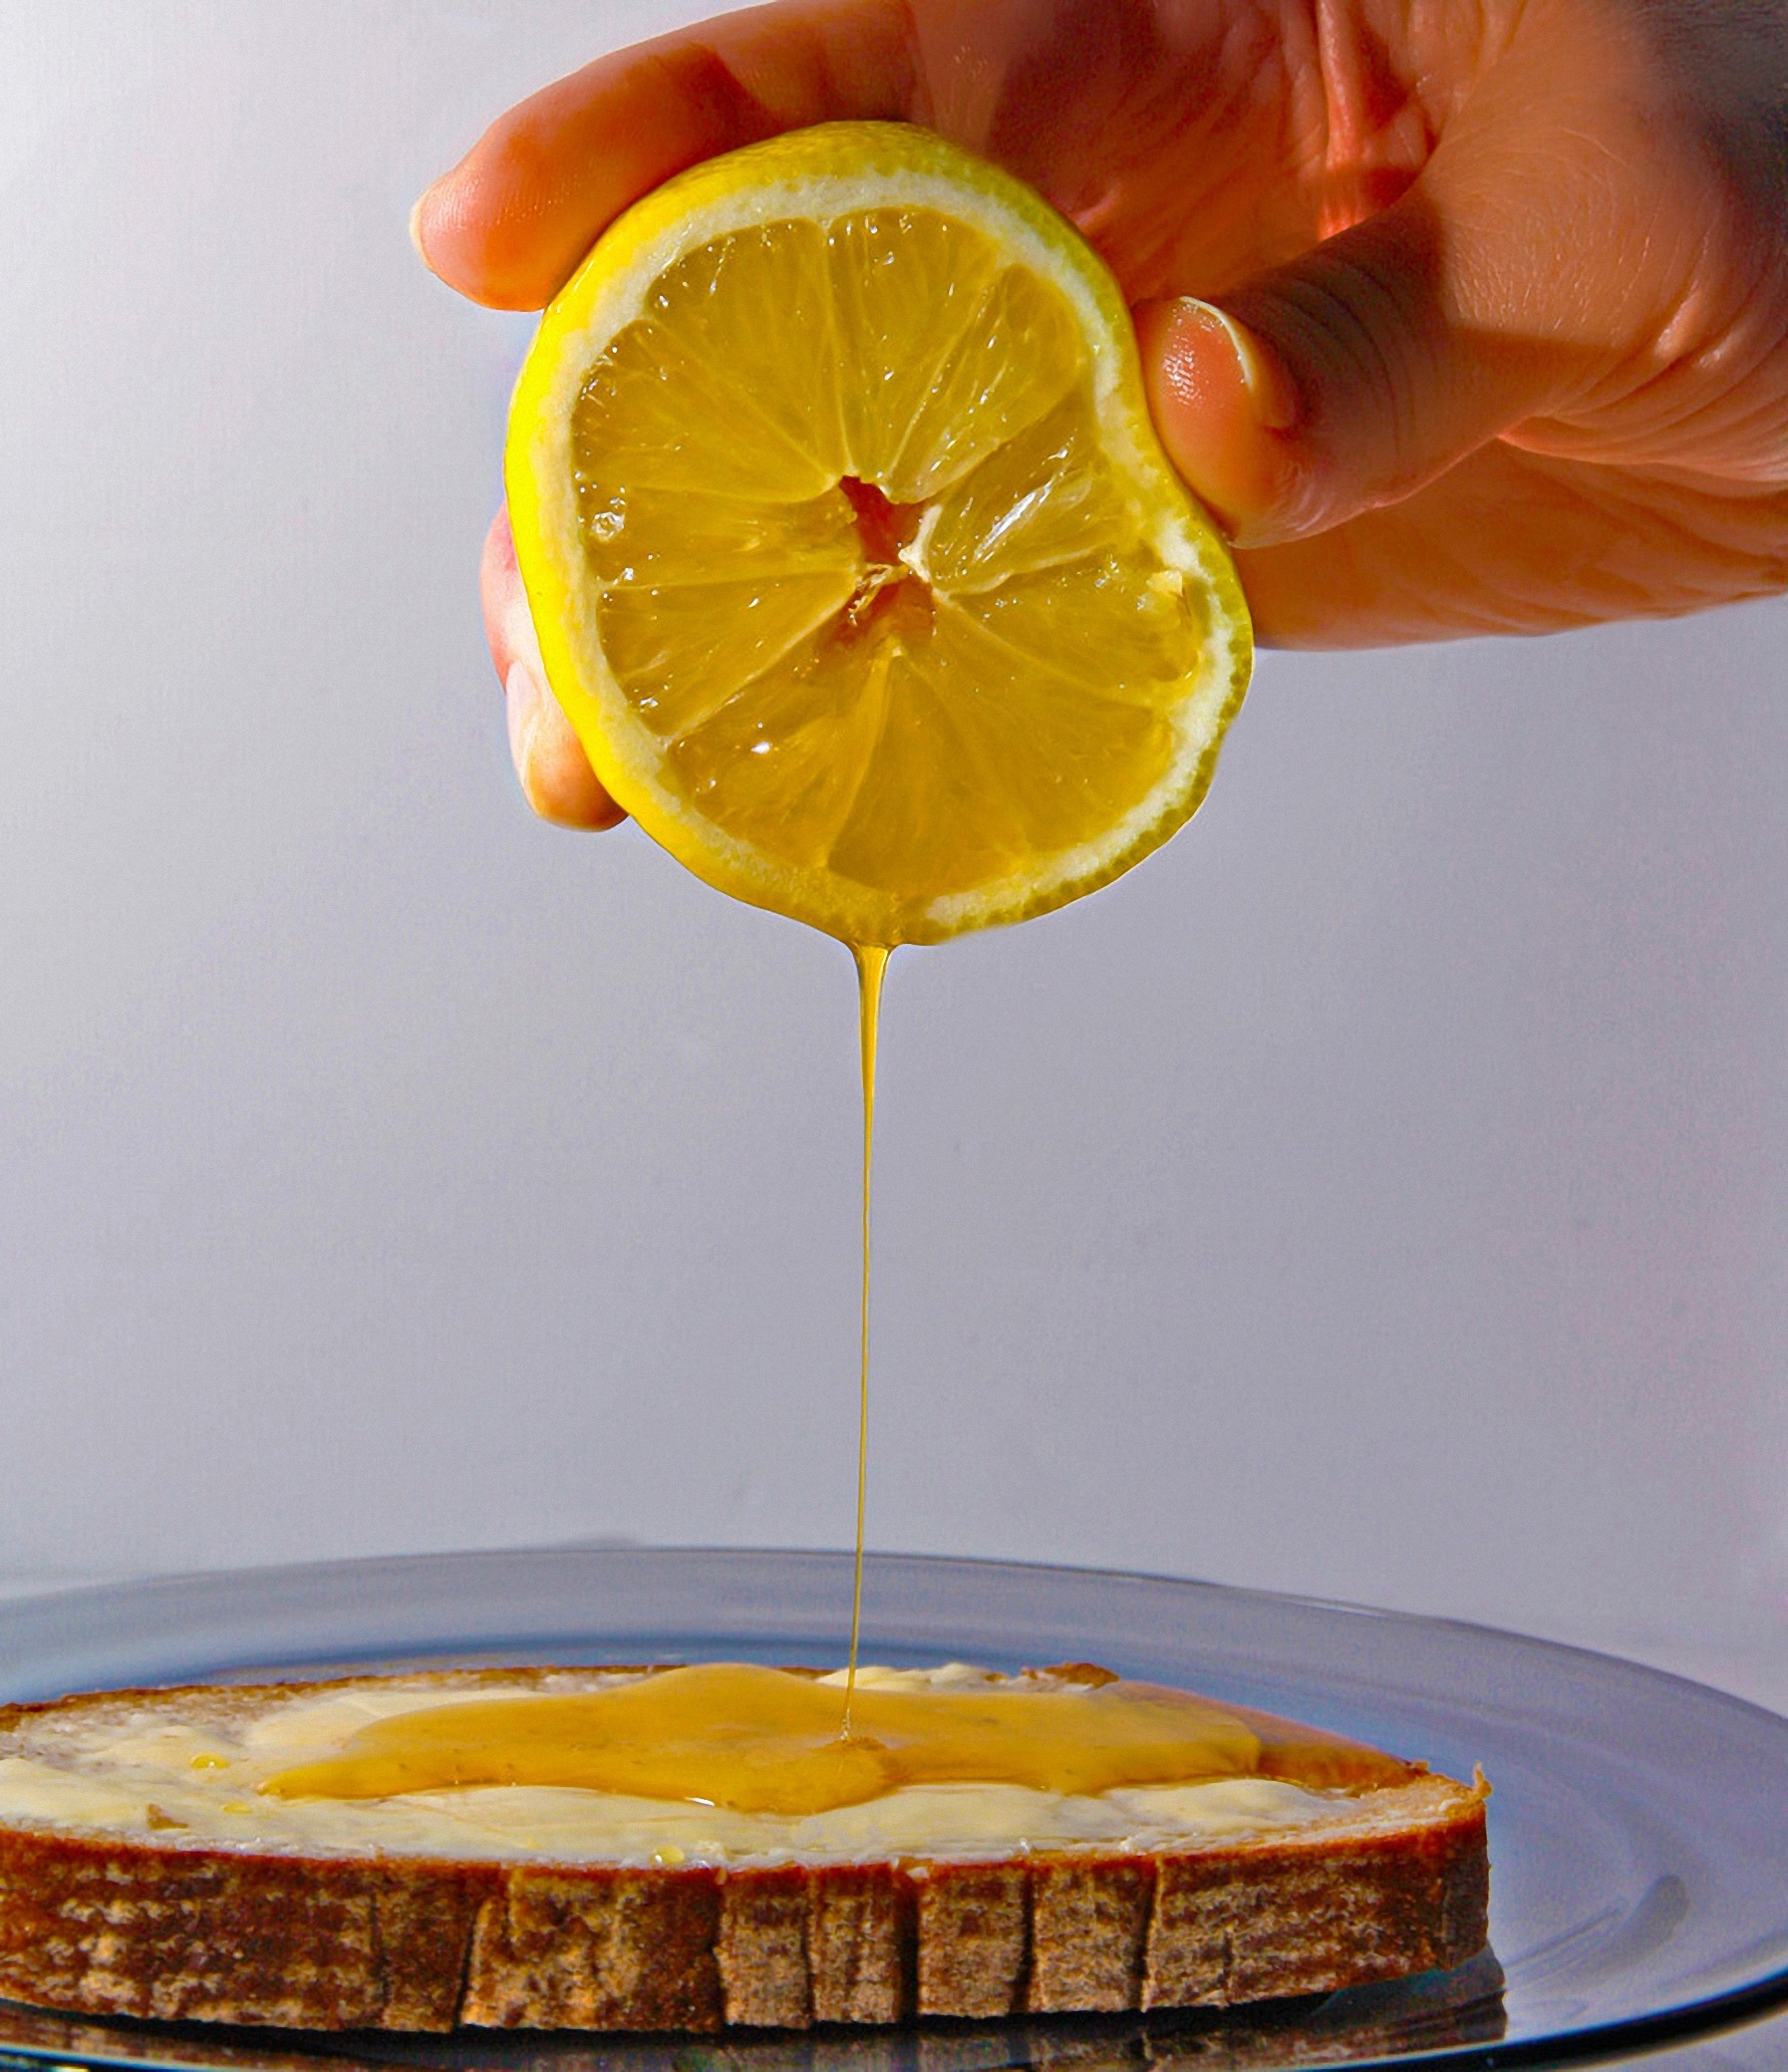
plant, fruit, honey, orange, food, produce, drink, yellow, breakfast, eat, bread, lemon, cocktail, juice, tangerine, clementine, citrus, occupy, topping, flowering plant, honigzitronne, have breakfast, land plant